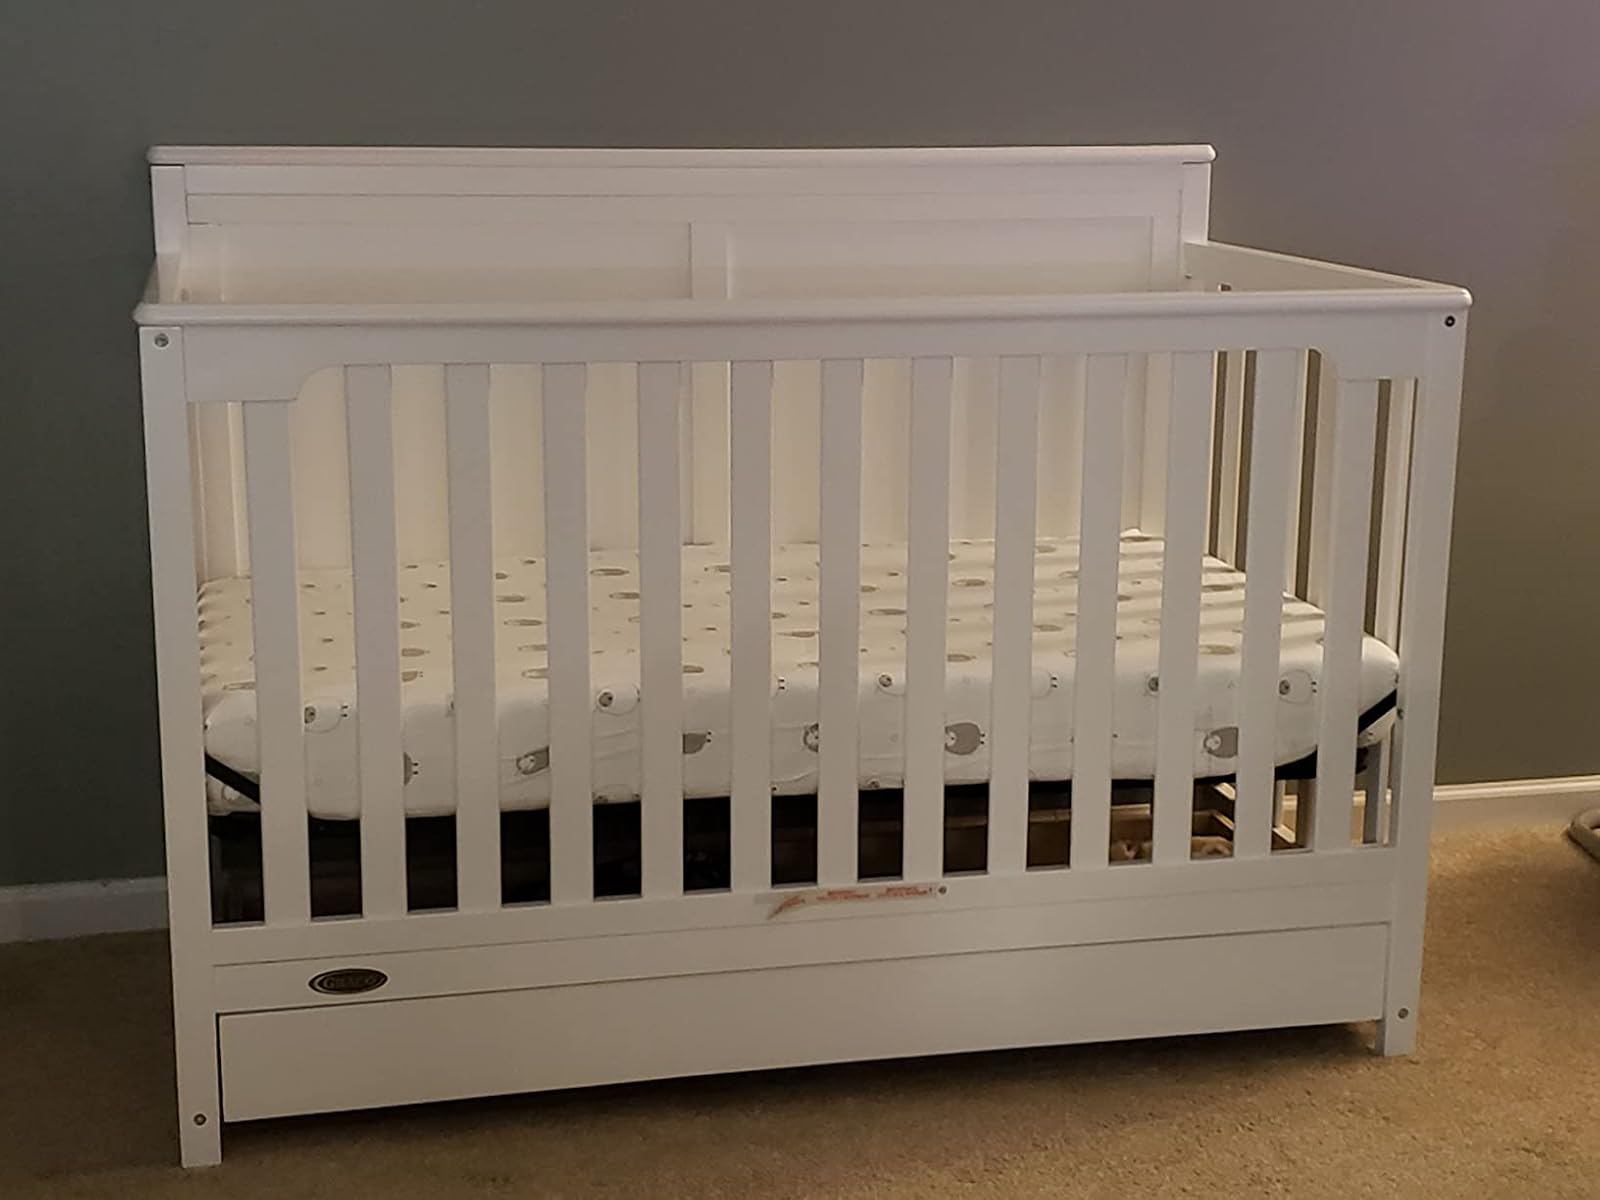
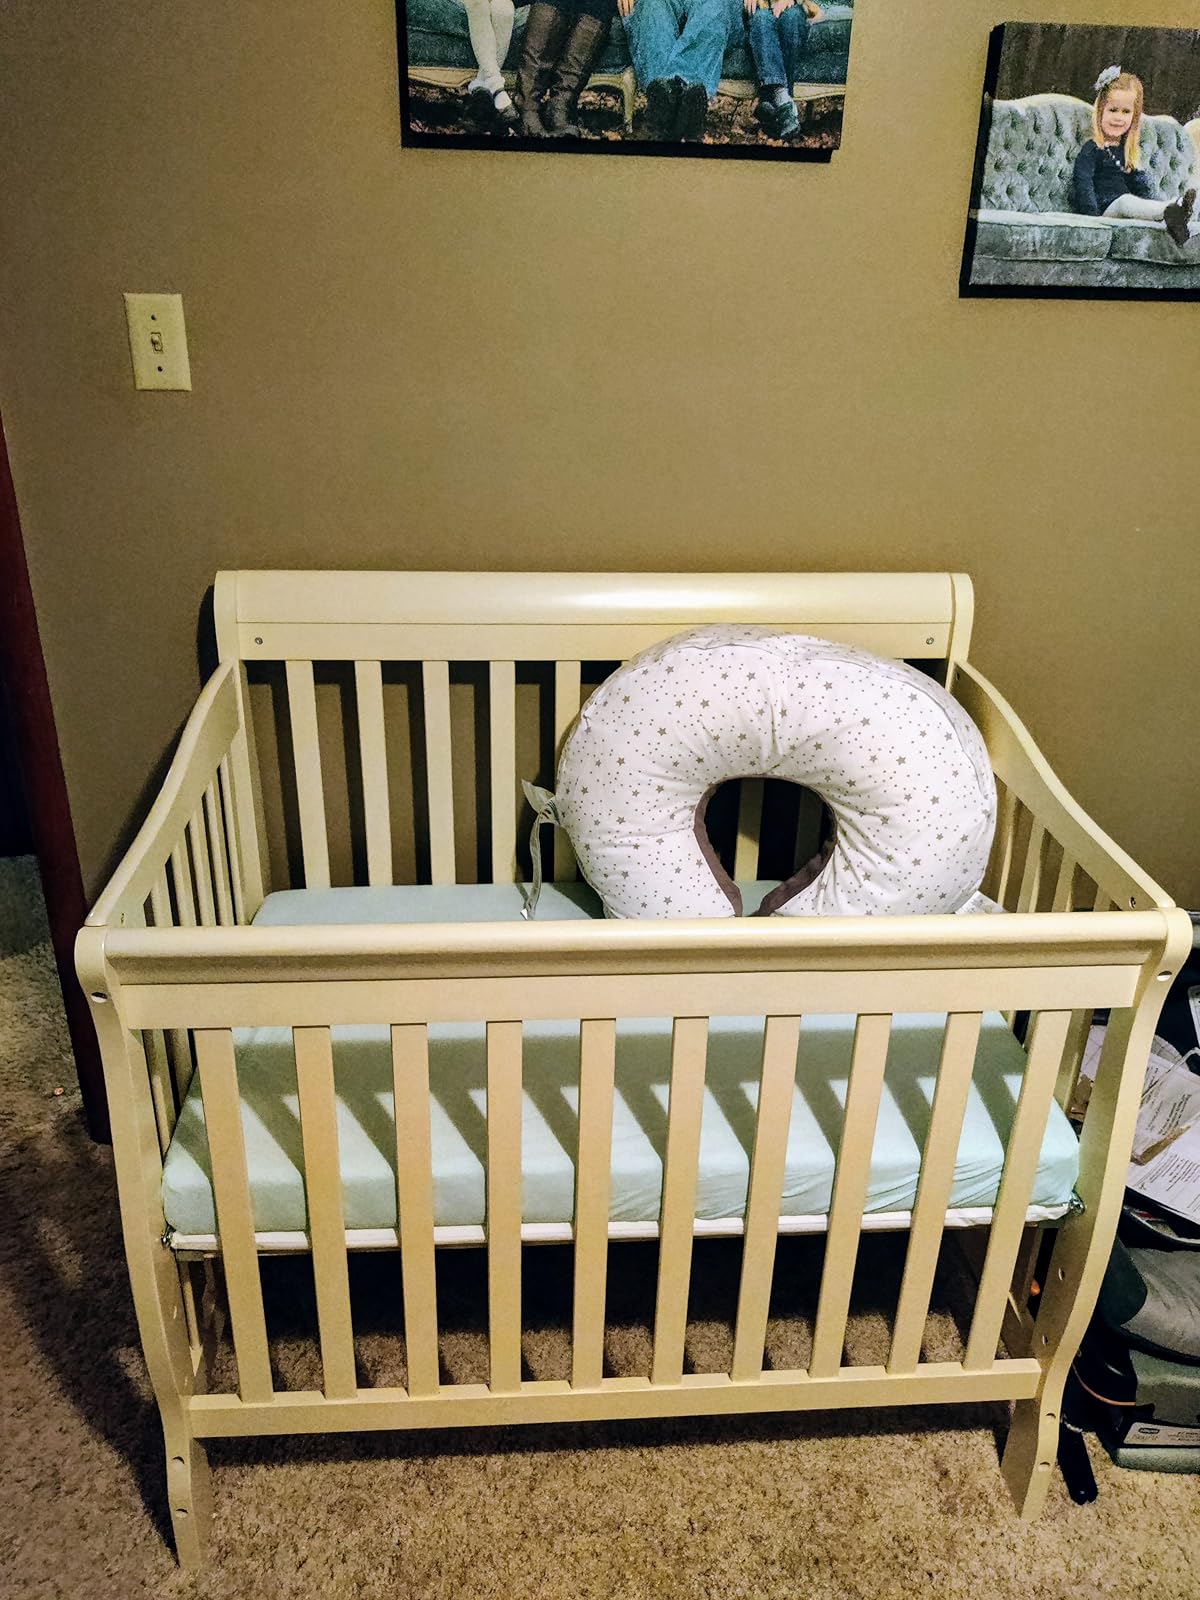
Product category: products_crib
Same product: no